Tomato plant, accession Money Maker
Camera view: bottom (45 deg); turntable rotation: 300 degrees
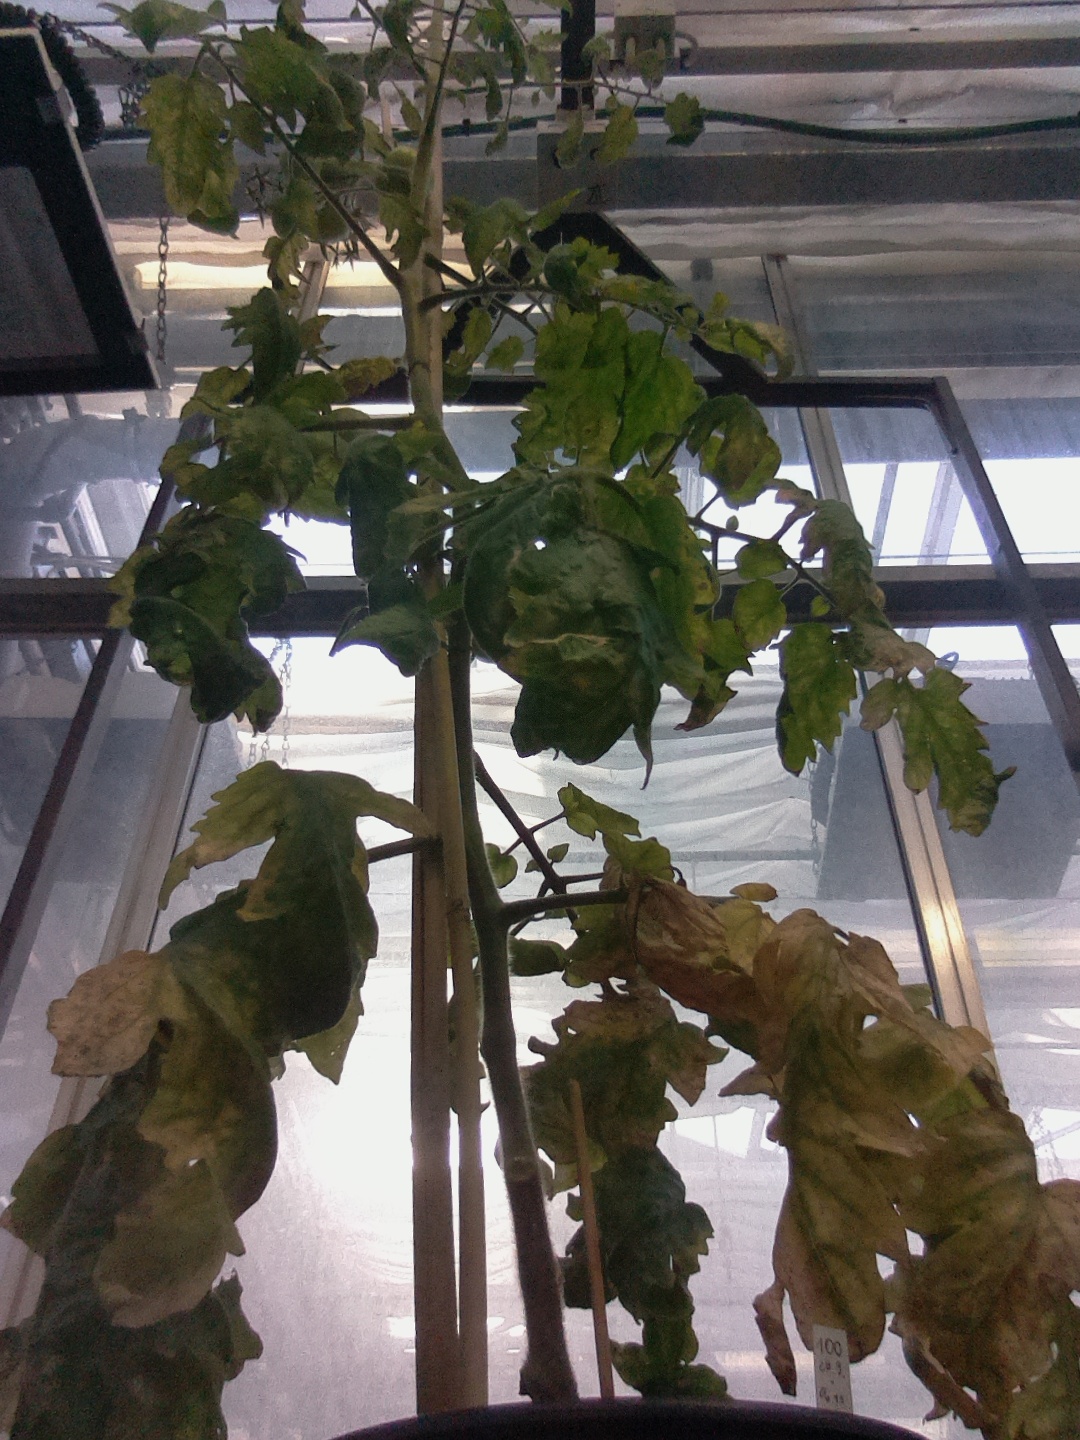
BBCH growth stage 77: 70%-80% of final fruit size